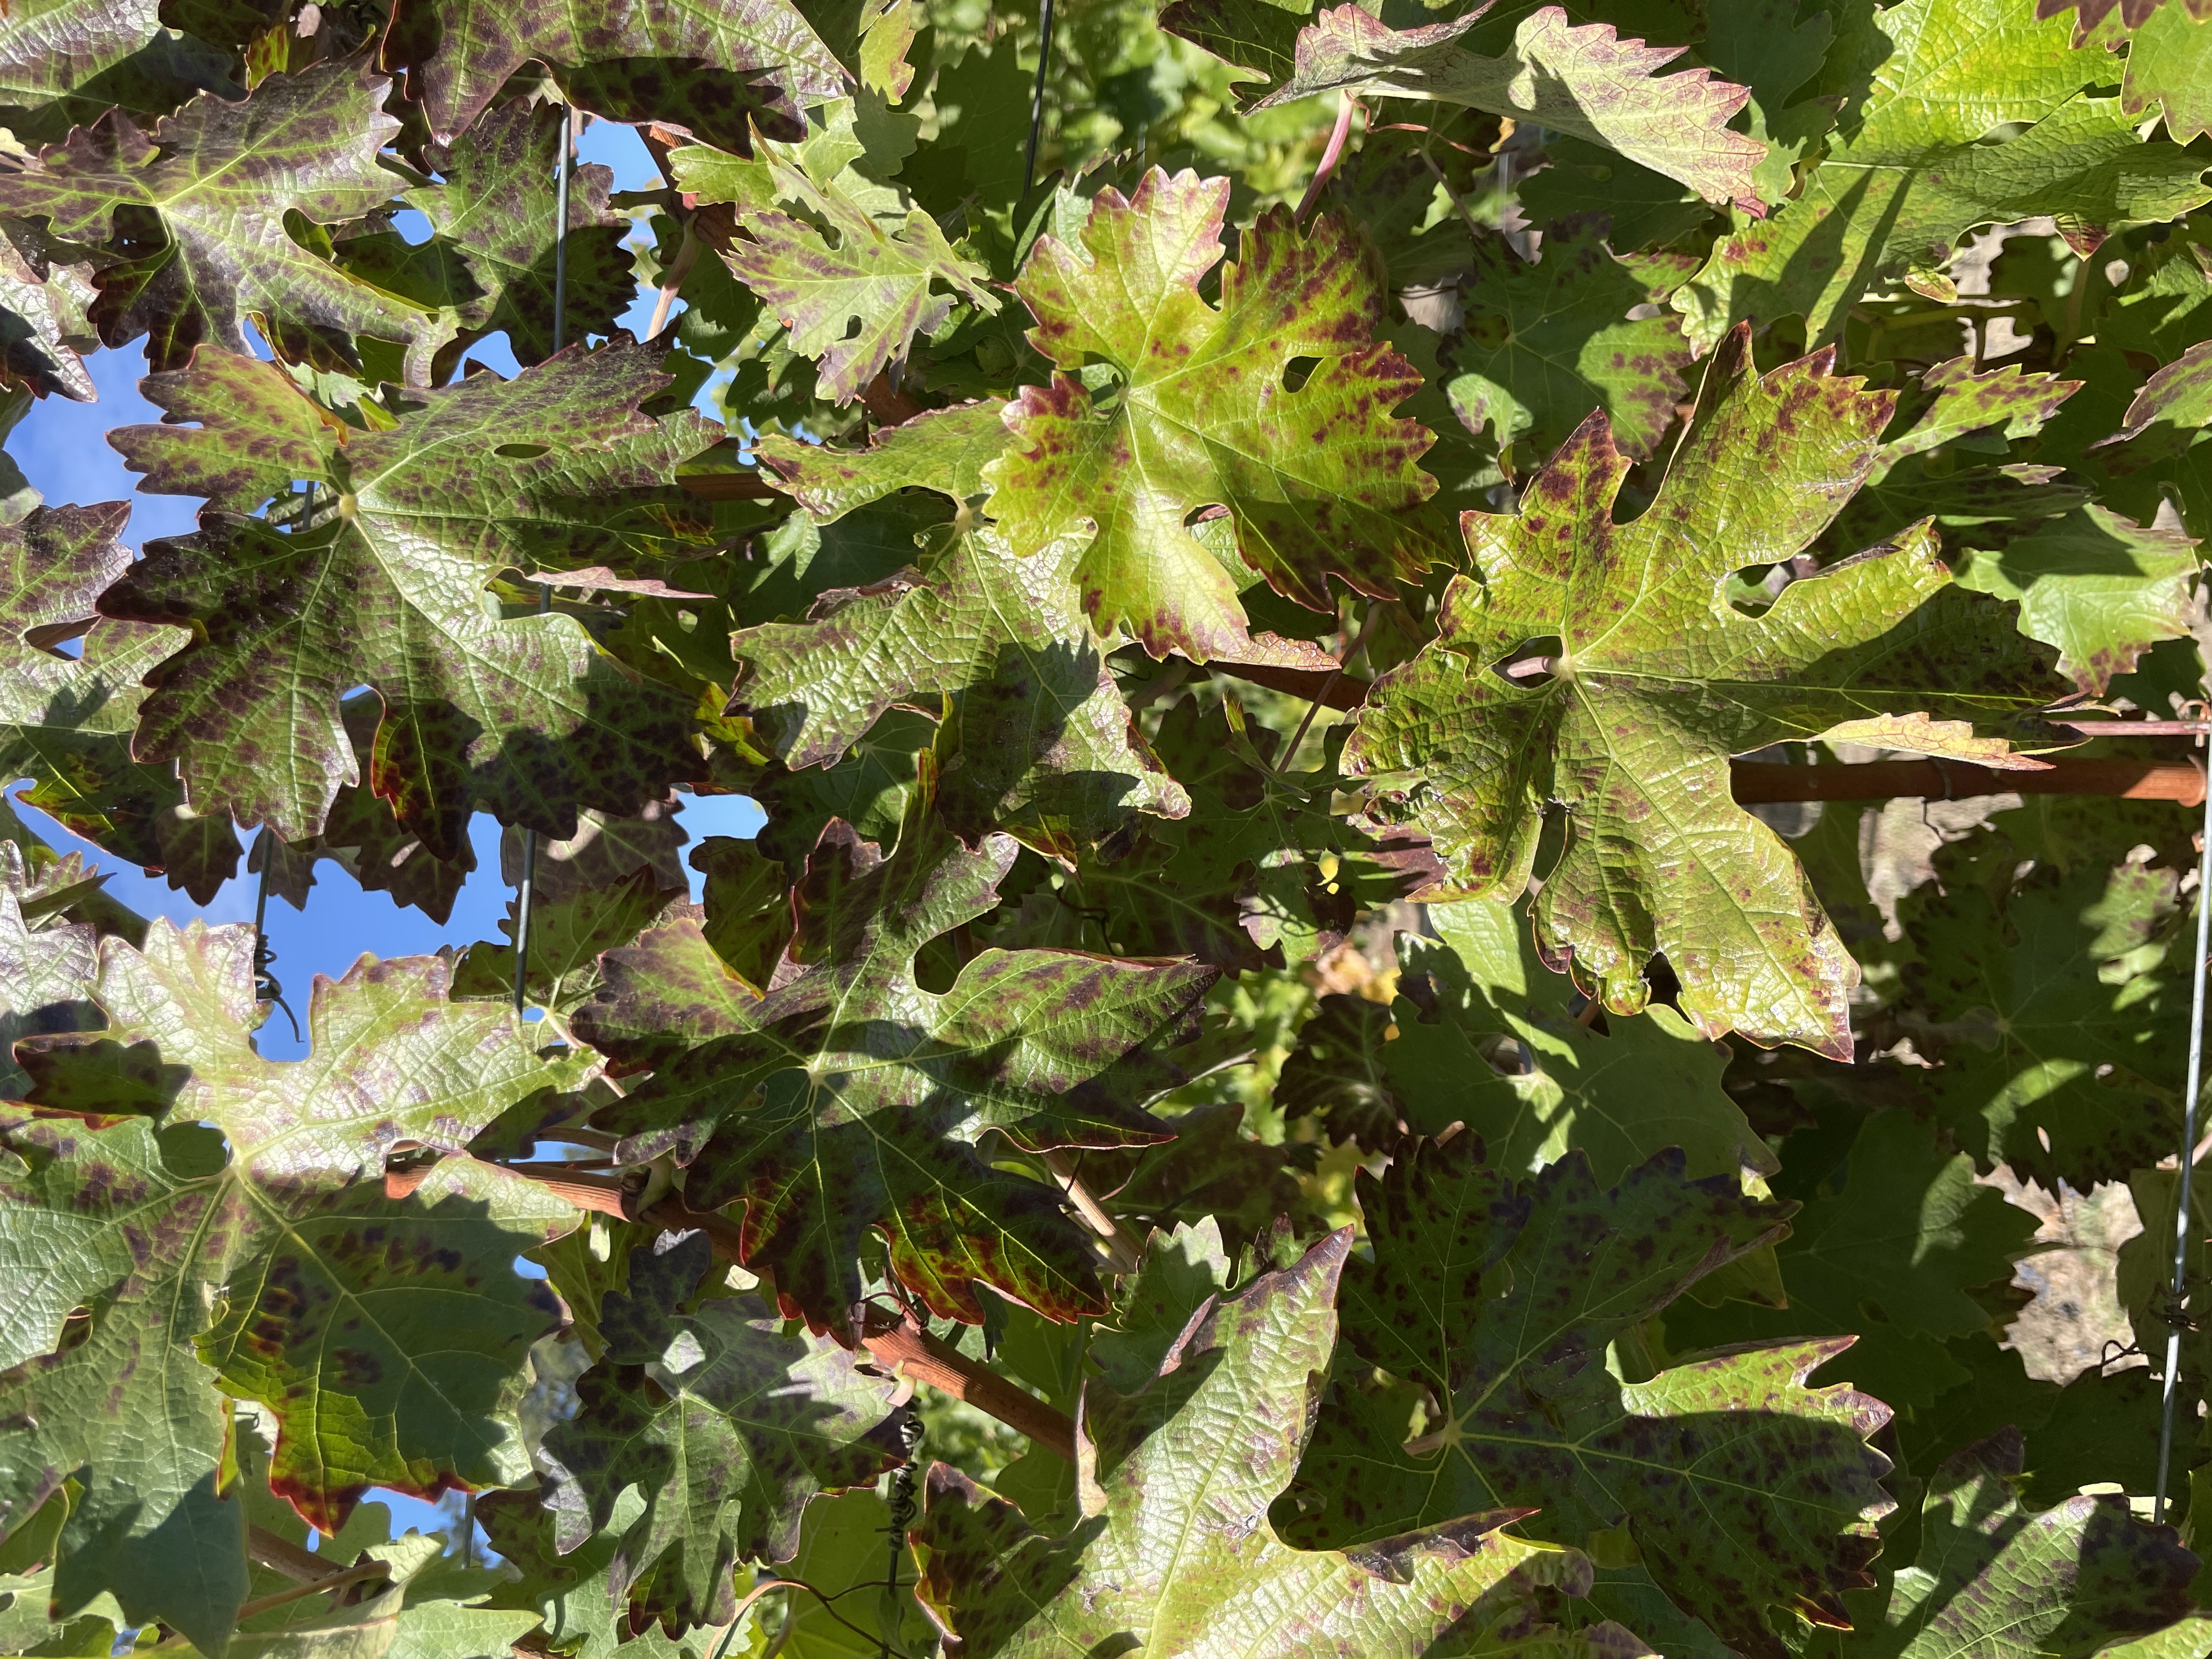
Label: Leafroll 3